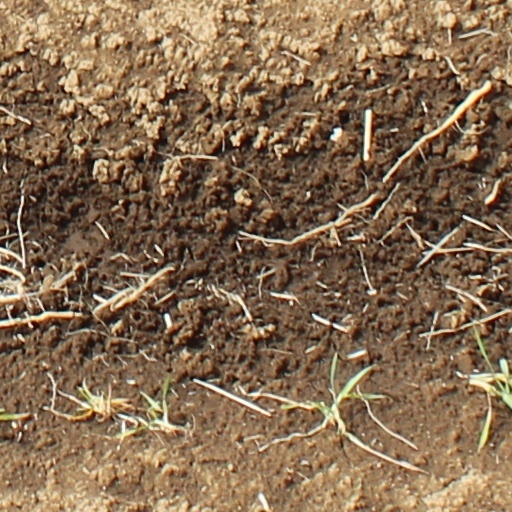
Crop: wheat